Stannary Hills Tramways

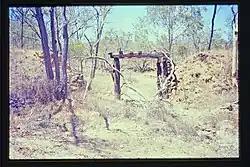
Tramway remains, 2003

Stannary Hills Tramways are a heritage-listed pair of tramways at Irvinebank, Shire of Mareeba, Queensland, Australia. It was built from 1901 to 1907. It was added to the Queensland Heritage Register on 25 February 2005.